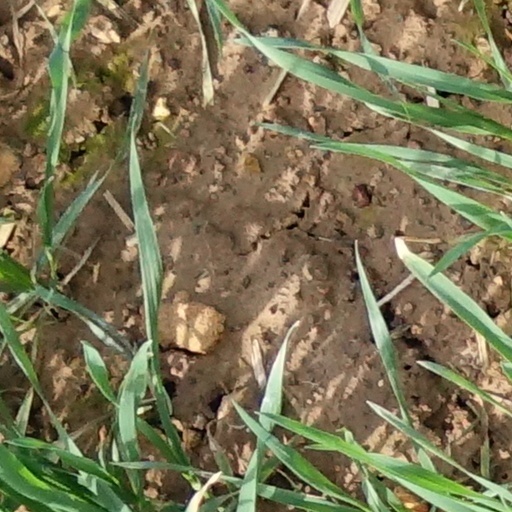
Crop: wheat